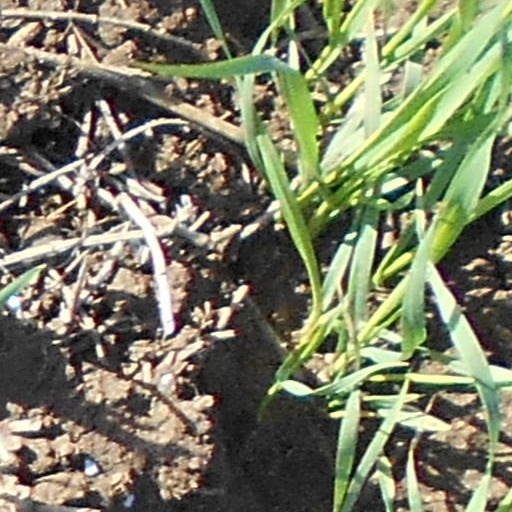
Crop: wheat